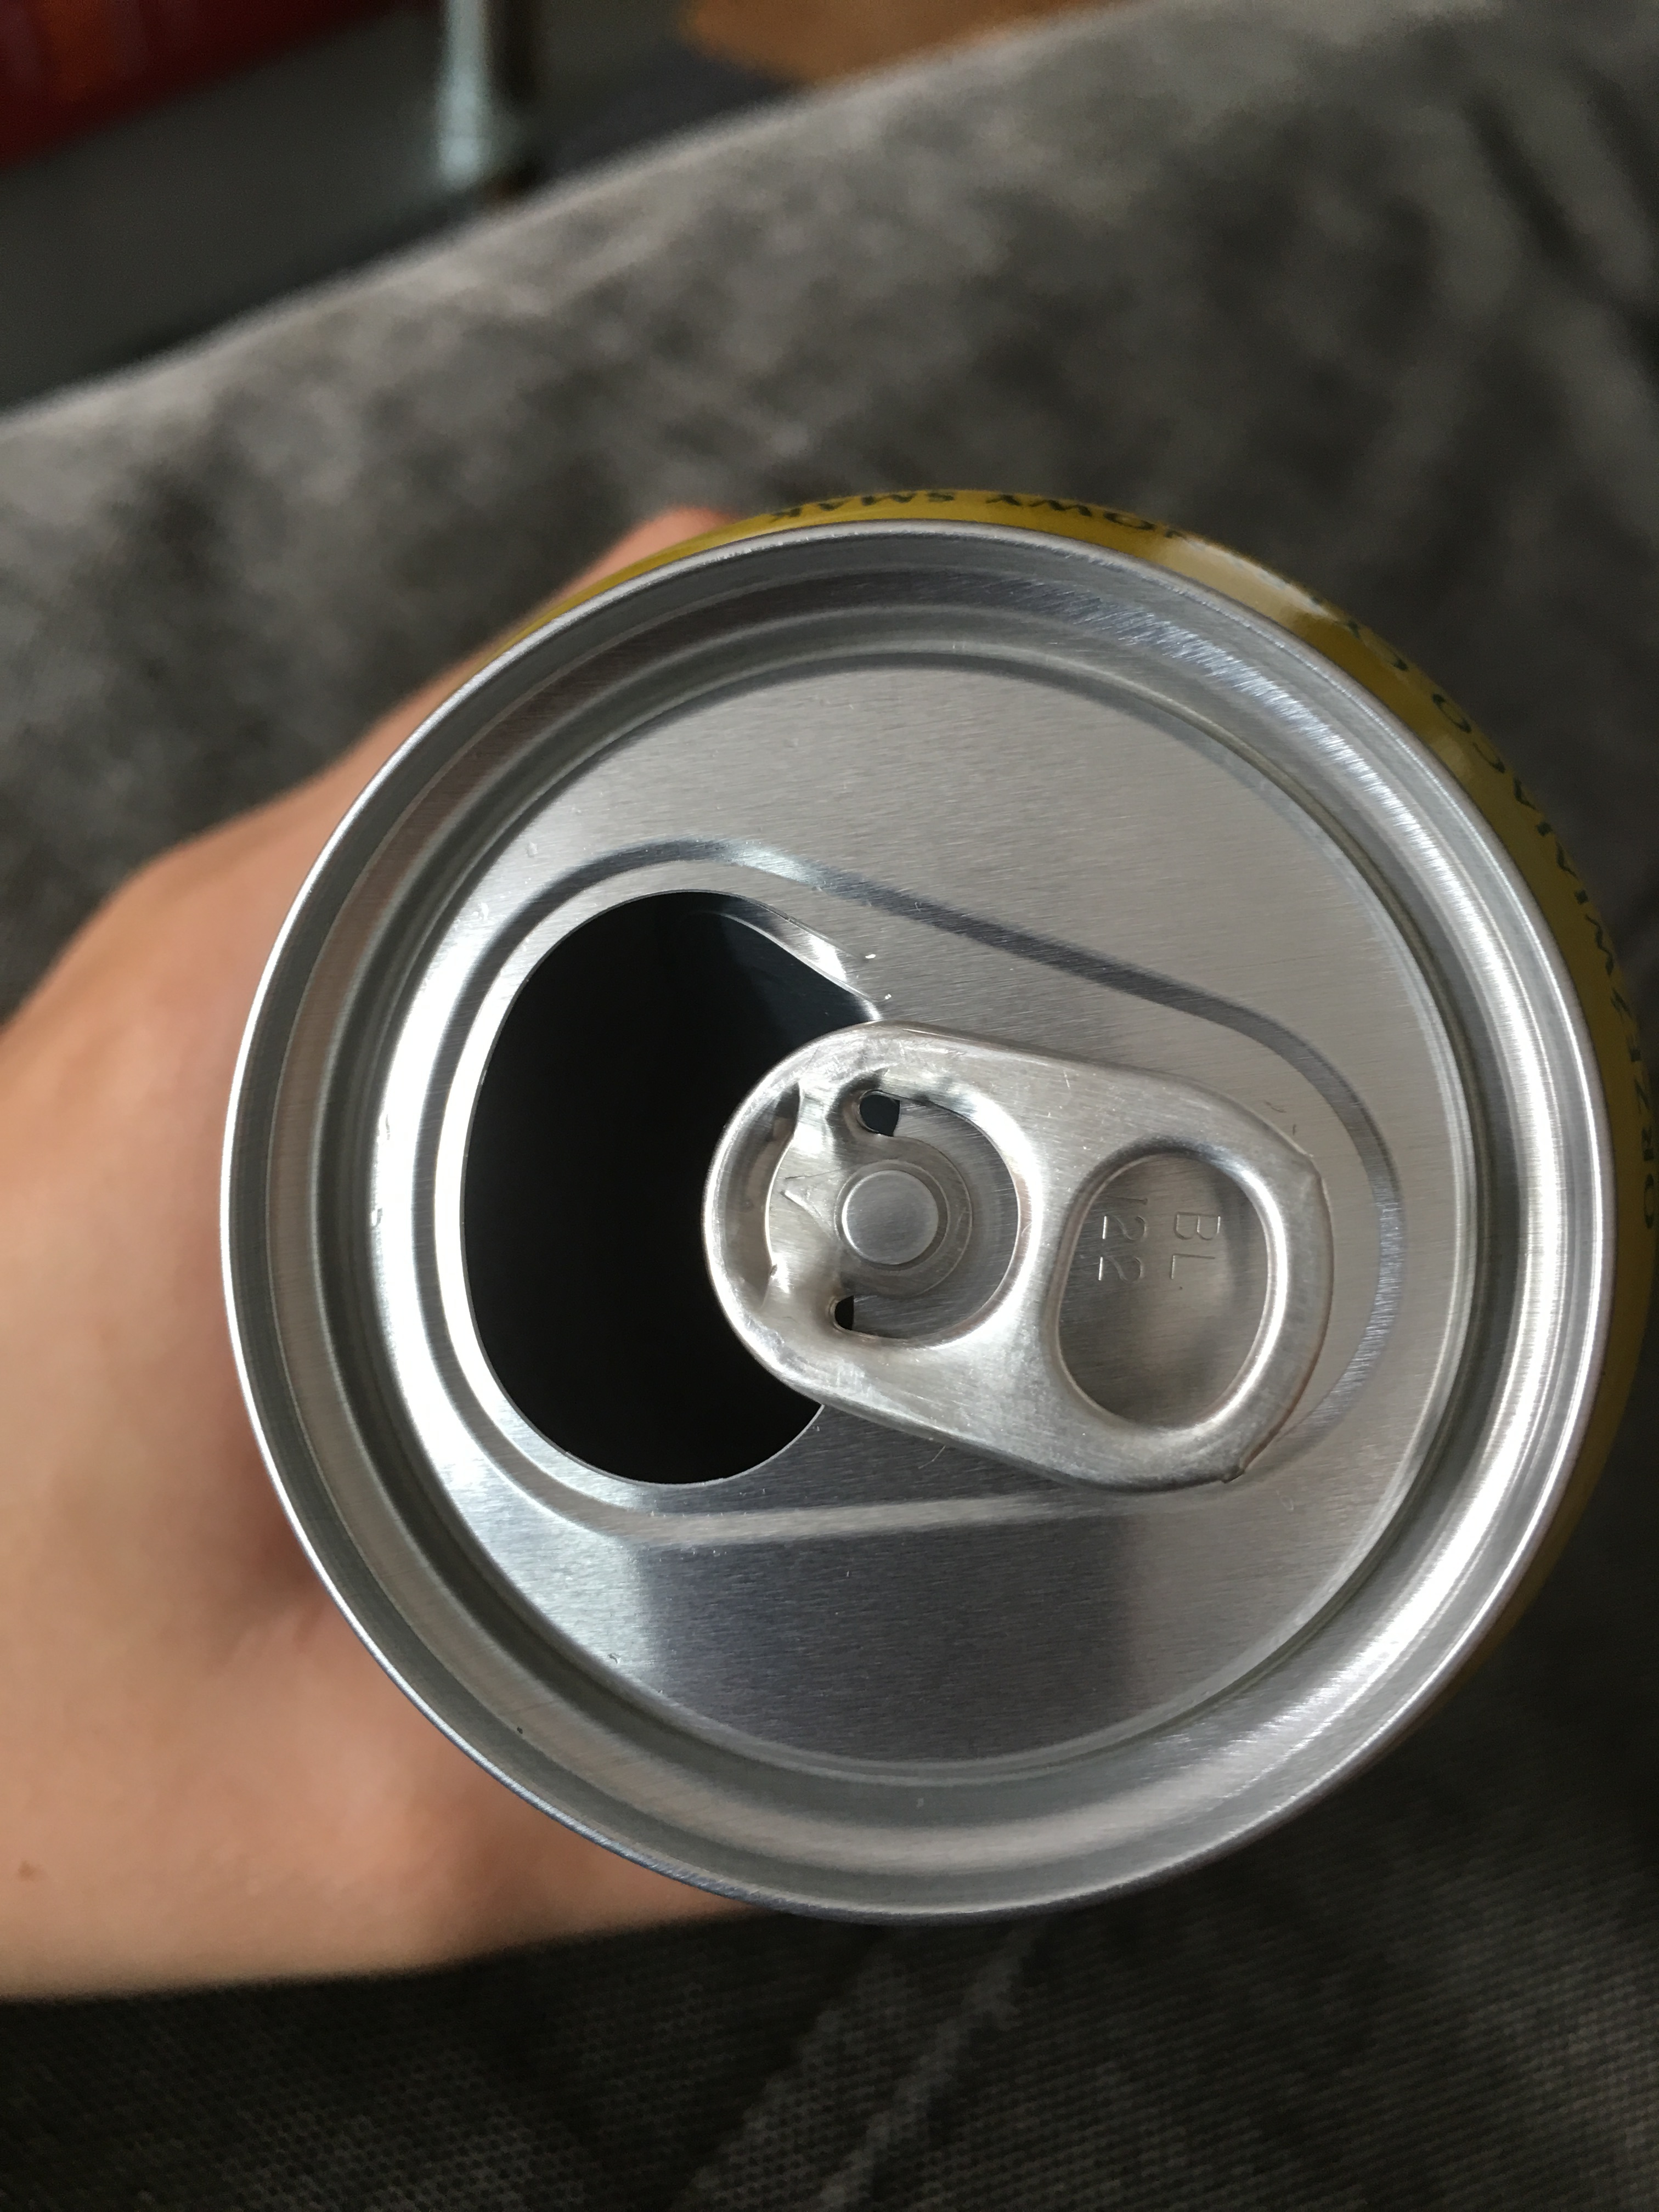
wheel, spoke, drink, steering wheel, tire, beer, alcohol, can, rim, cans, brewery, the drink, automotive tire